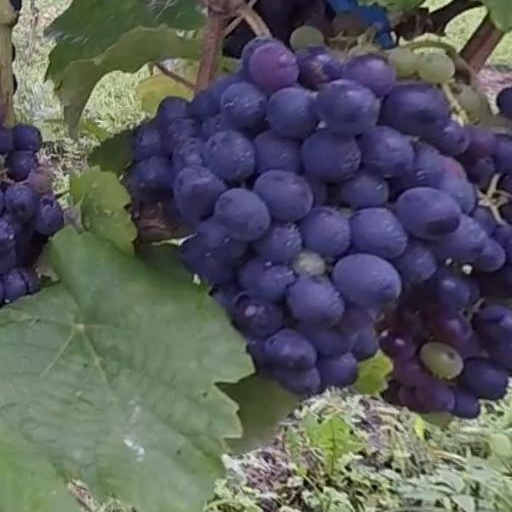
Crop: grape